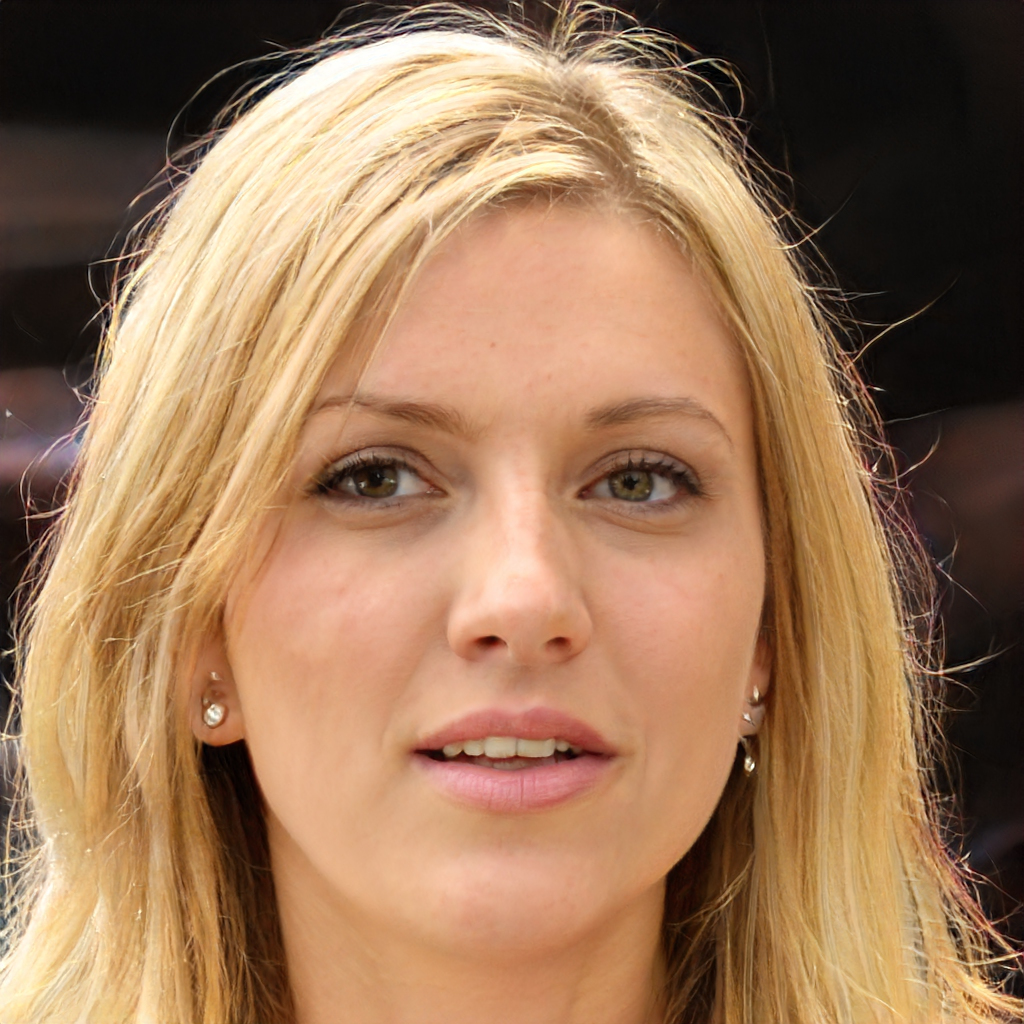
Gender: Female